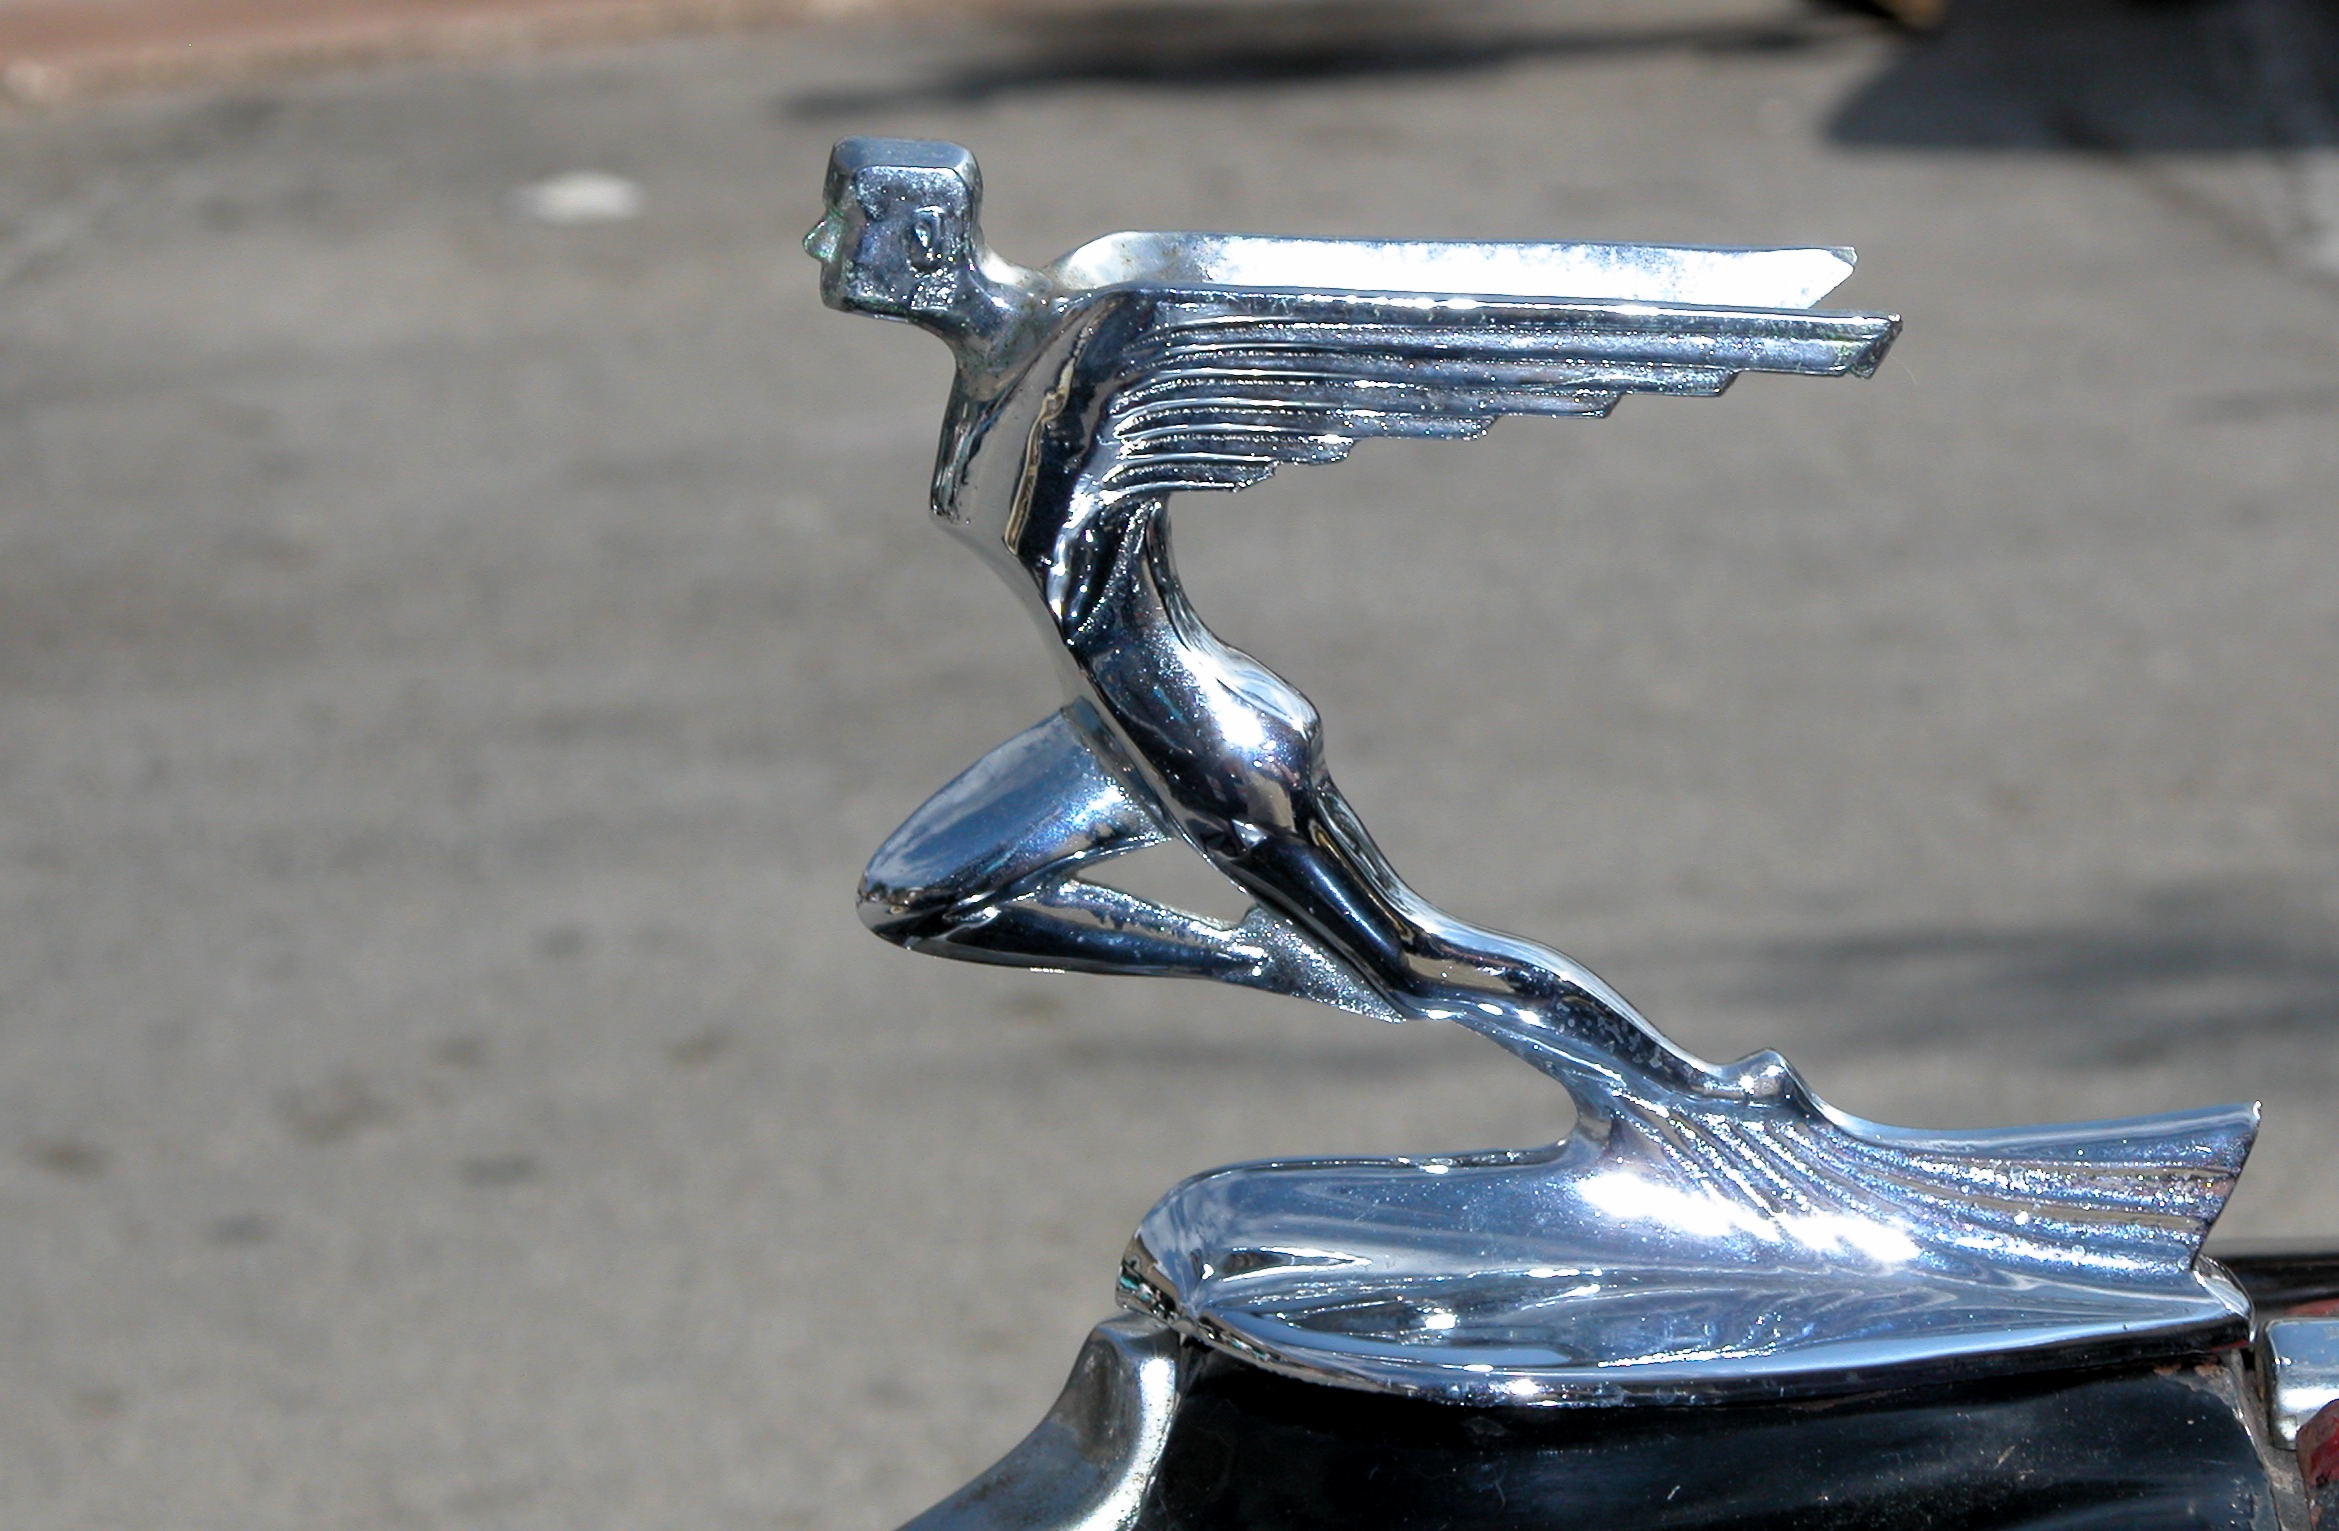
outdoor, wing, white, car, vintage, antique, wheel, automobile, retro, transportation, transport, vehicle, show, artistic, metal, usa, america, auto, nostalgia, blue, material, ornament, hood, hood ornament, sculpture, chrome, design, silver, style, front, classic, ornamental, shiny, hobby, restoration, collector, old fashioned